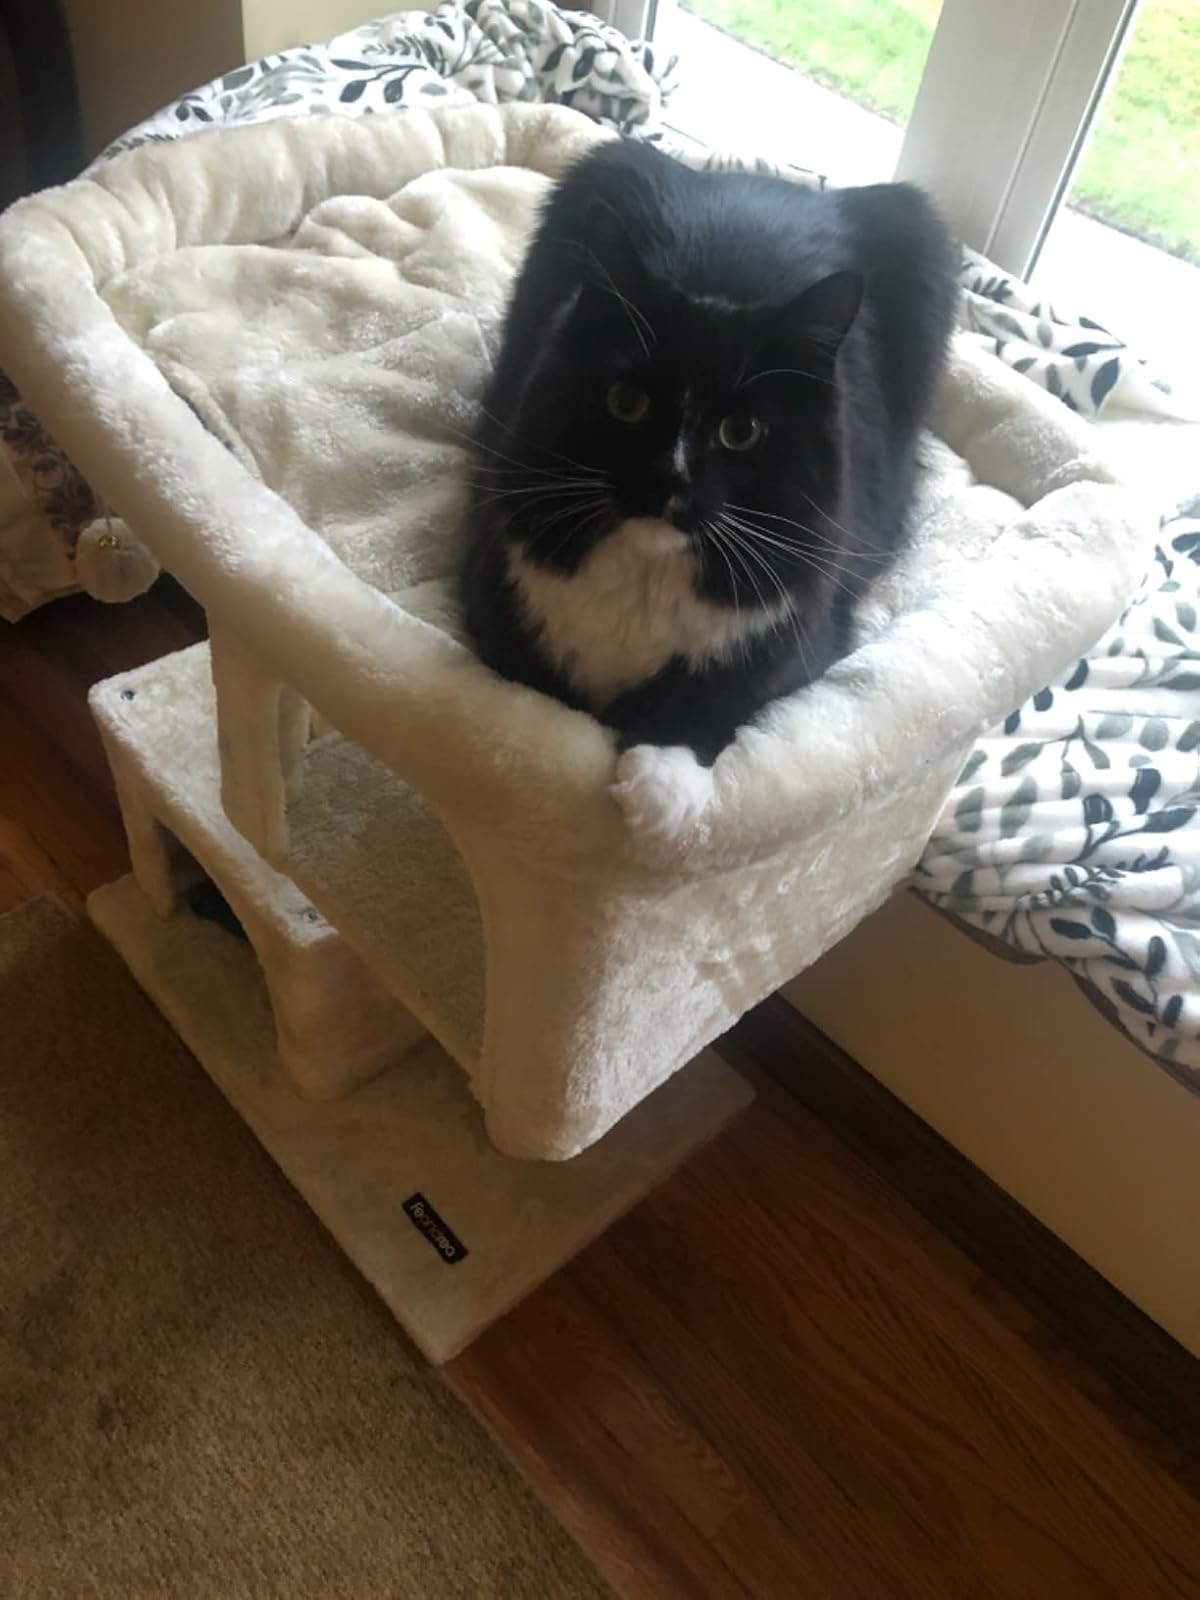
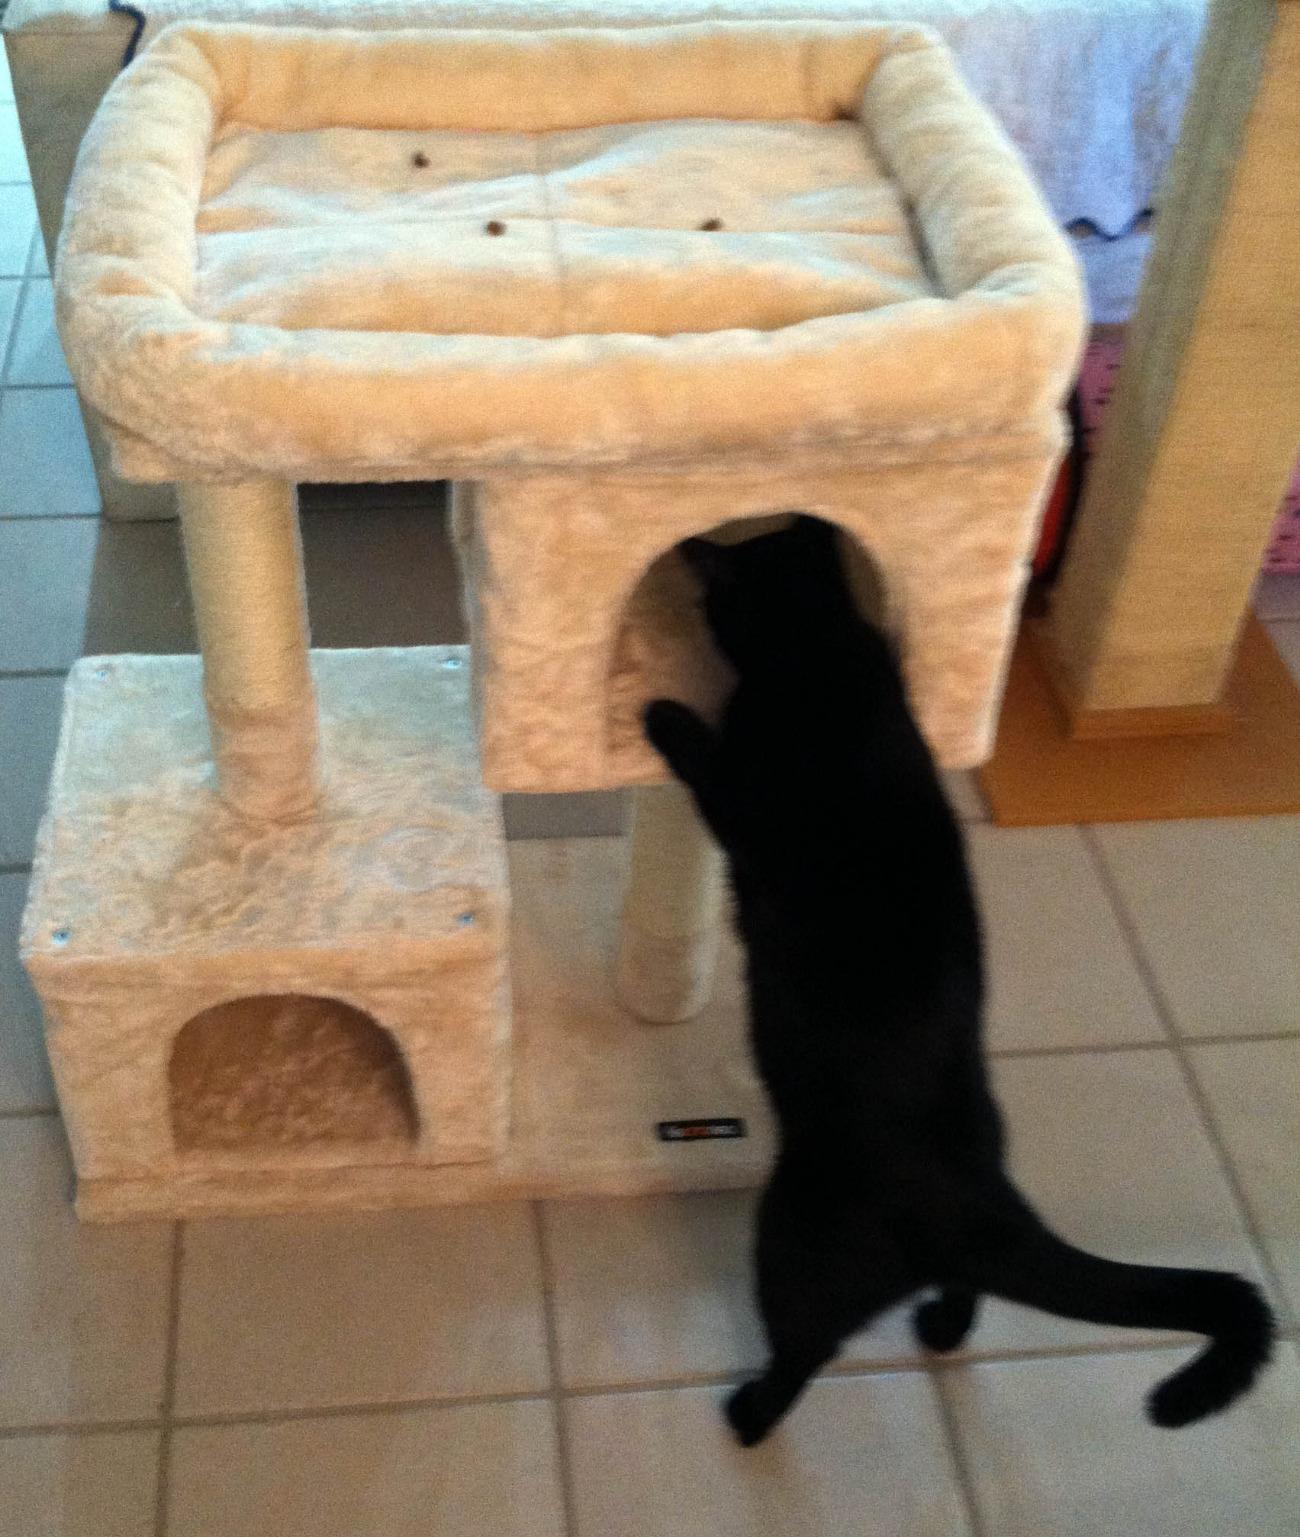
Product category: items_cat tree
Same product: yes